Eastland Gardens

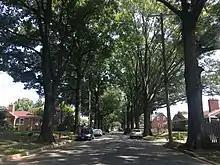
Eastland Gardens neighborhood at the intersection of Lee St. and Lane Pl in August 2018

Eastland Gardens is a small residential neighborhood, located in northeast Washington, D.C. It is bounded by Eastern Avenue NE to the north, the Watts Branch Tributary to the south, CSX Transportation tracks to the east and the Anacostia River to the west.